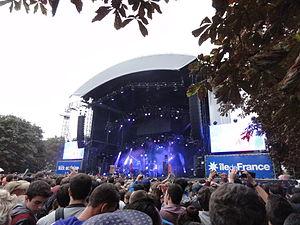
Rock en Seine
Le festival Rock en Seine se tient dans le parc de Saint-Cloud depuis 2003.